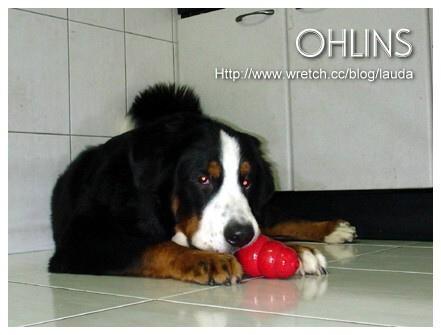
Bernese_mountain_dog